Northeast African cheetah

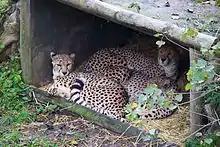
Cheetahs in Chester Zoo

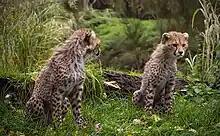
Two cheetah cubs in Chester Zoo

There are breeding programs from Europe and the Middle East for the cheetah, such as the European Endangered Species Programme (EEP) which is reserved for European Association of Zoos and Aquaria (EAZA). The breeding programs have been successful. The captive breeding projects for the Northeast African cheetah first started in the Middle East, after several years of populations of cheetahs decreasing due to cubs being used for commercial purposes. Then European zoos started afterwards once the captive-born Northeast African cheetahs from the Arabian peninsula were sent to Zoological collections of Europe in Netherlands and Germany.